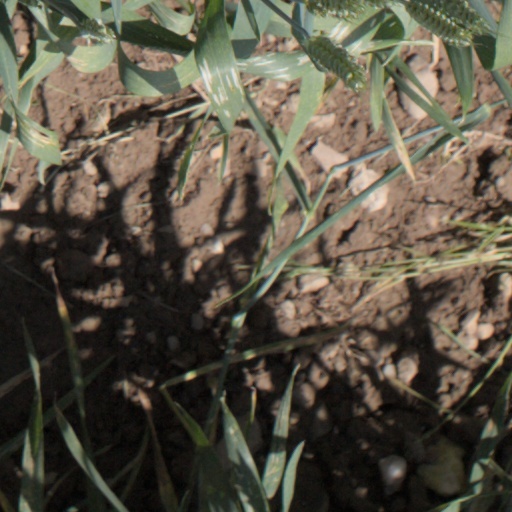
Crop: wheat